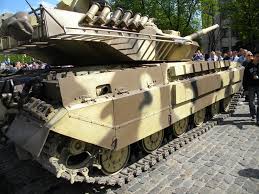
Label: T-64